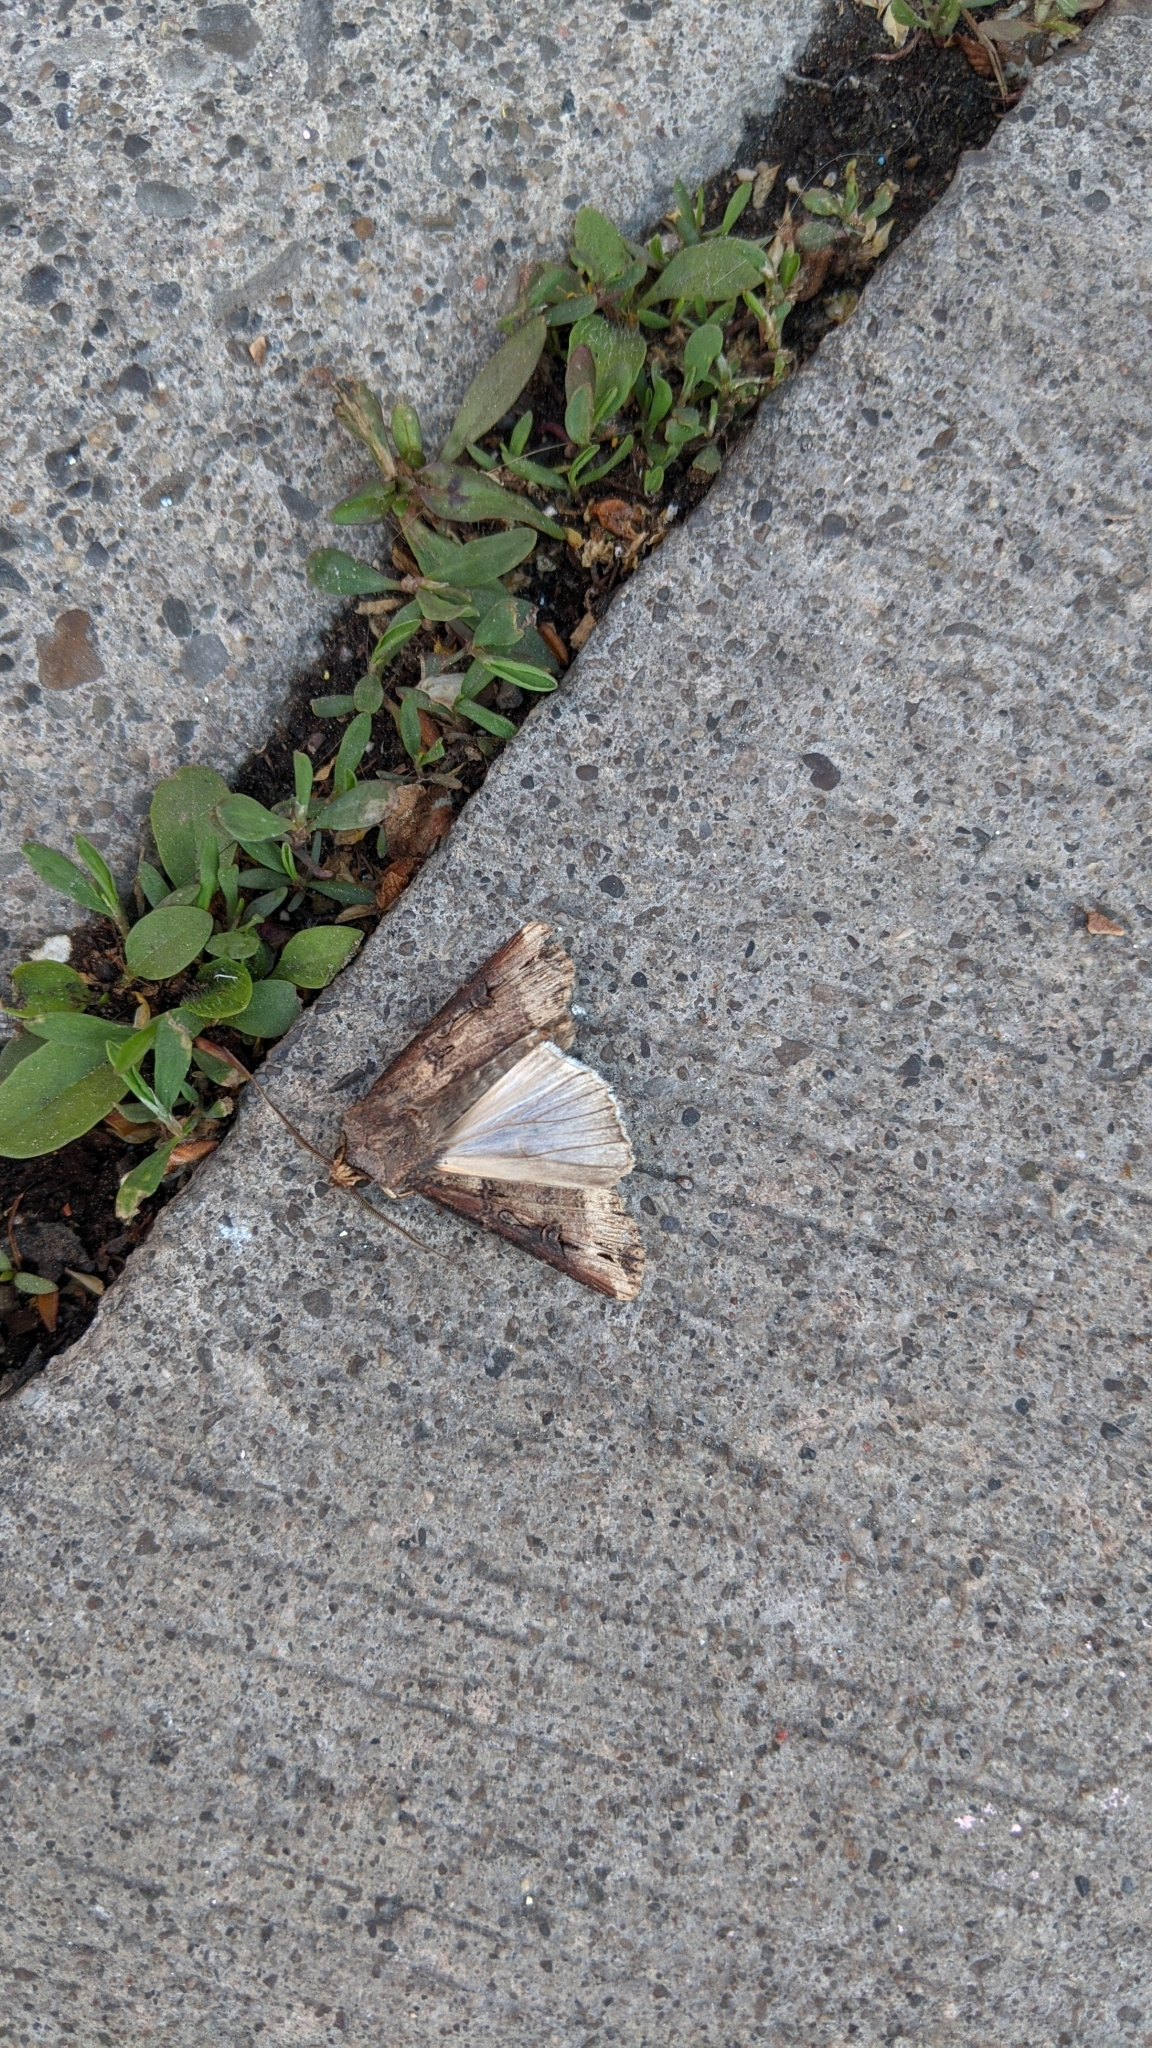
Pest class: cutworms